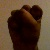
The image shows a hand gesture representing the letter 'S' in Indian Sign Language.